Detective Chimp

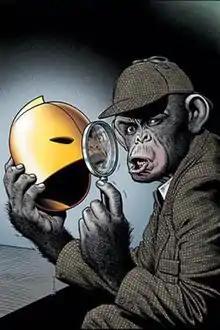
Promotional art for "The Helmet of Fate: Detective Chimp" #1 (March 2007) cover, art by Brian Bolland.

Detective Chimp (Bobo T. Chimpanzee) is a superhero appearing in American comic books published by DC Comics. A common chimpanzee who wears a deerstalker cap (à la fictional sleuth Sherlock Holmes), Detective Chimp has superhuman-level intelligence and solves crimes, often with the help of the Bureau of Amplified Animals, a group of intelligent animals that also includes Rex the Wonder Dog. He originally appeared in the final years of the Golden Age of Comic Books, continuing into the early years of the Silver Age.